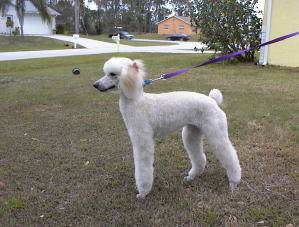
Label: dog